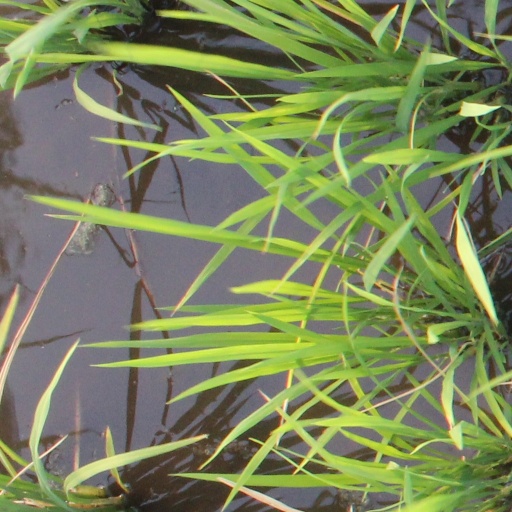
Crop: rice